Student activism

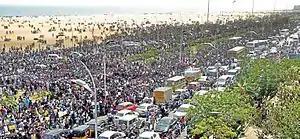
More than 2 million of students protested in Marina beach, Chennai, Tamil Nadu, India against the ban on Jallikatu.

In 1815 in Jena (Germany) the "Urburschenschaft" was founded. That was a Studentenverbindung that was concentrated on national and democratic ideas.